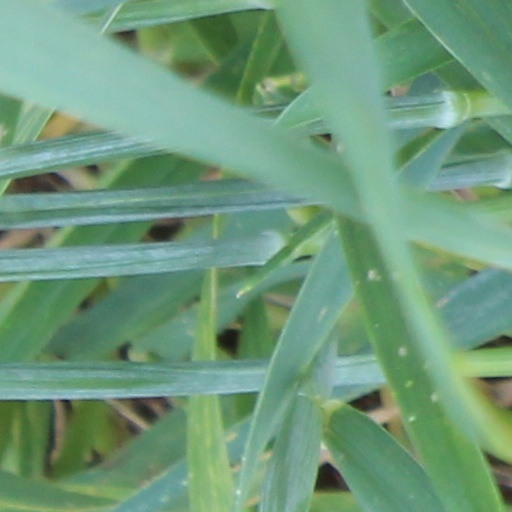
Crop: wheat